Liverpool (department store)

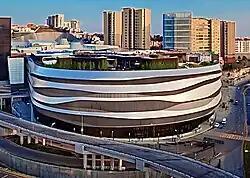
Liverpool Interlomas

In 2011, Liverpool opened a high-profile store at Paseo Interlomas, in the Interlomas, a major upscale suburban residential and business center in Greater Mexico City. The structure was designed by Rojkind Arquitectos. This three-story structure, dubbed the "OVNI" (UFO) for its distinctive metallic oval look, is clad in a double-layered stainless steel surface fabricated by Zahner. The 30,000m2 department store includes a rooftop recreational park. Several design firms were involved in various aspects of the project. The interiors were done by American architecture and design firm FRCH Design Worldwide, the rooftop garden by Thomas Balsley and the gourmet space by JHP Design.